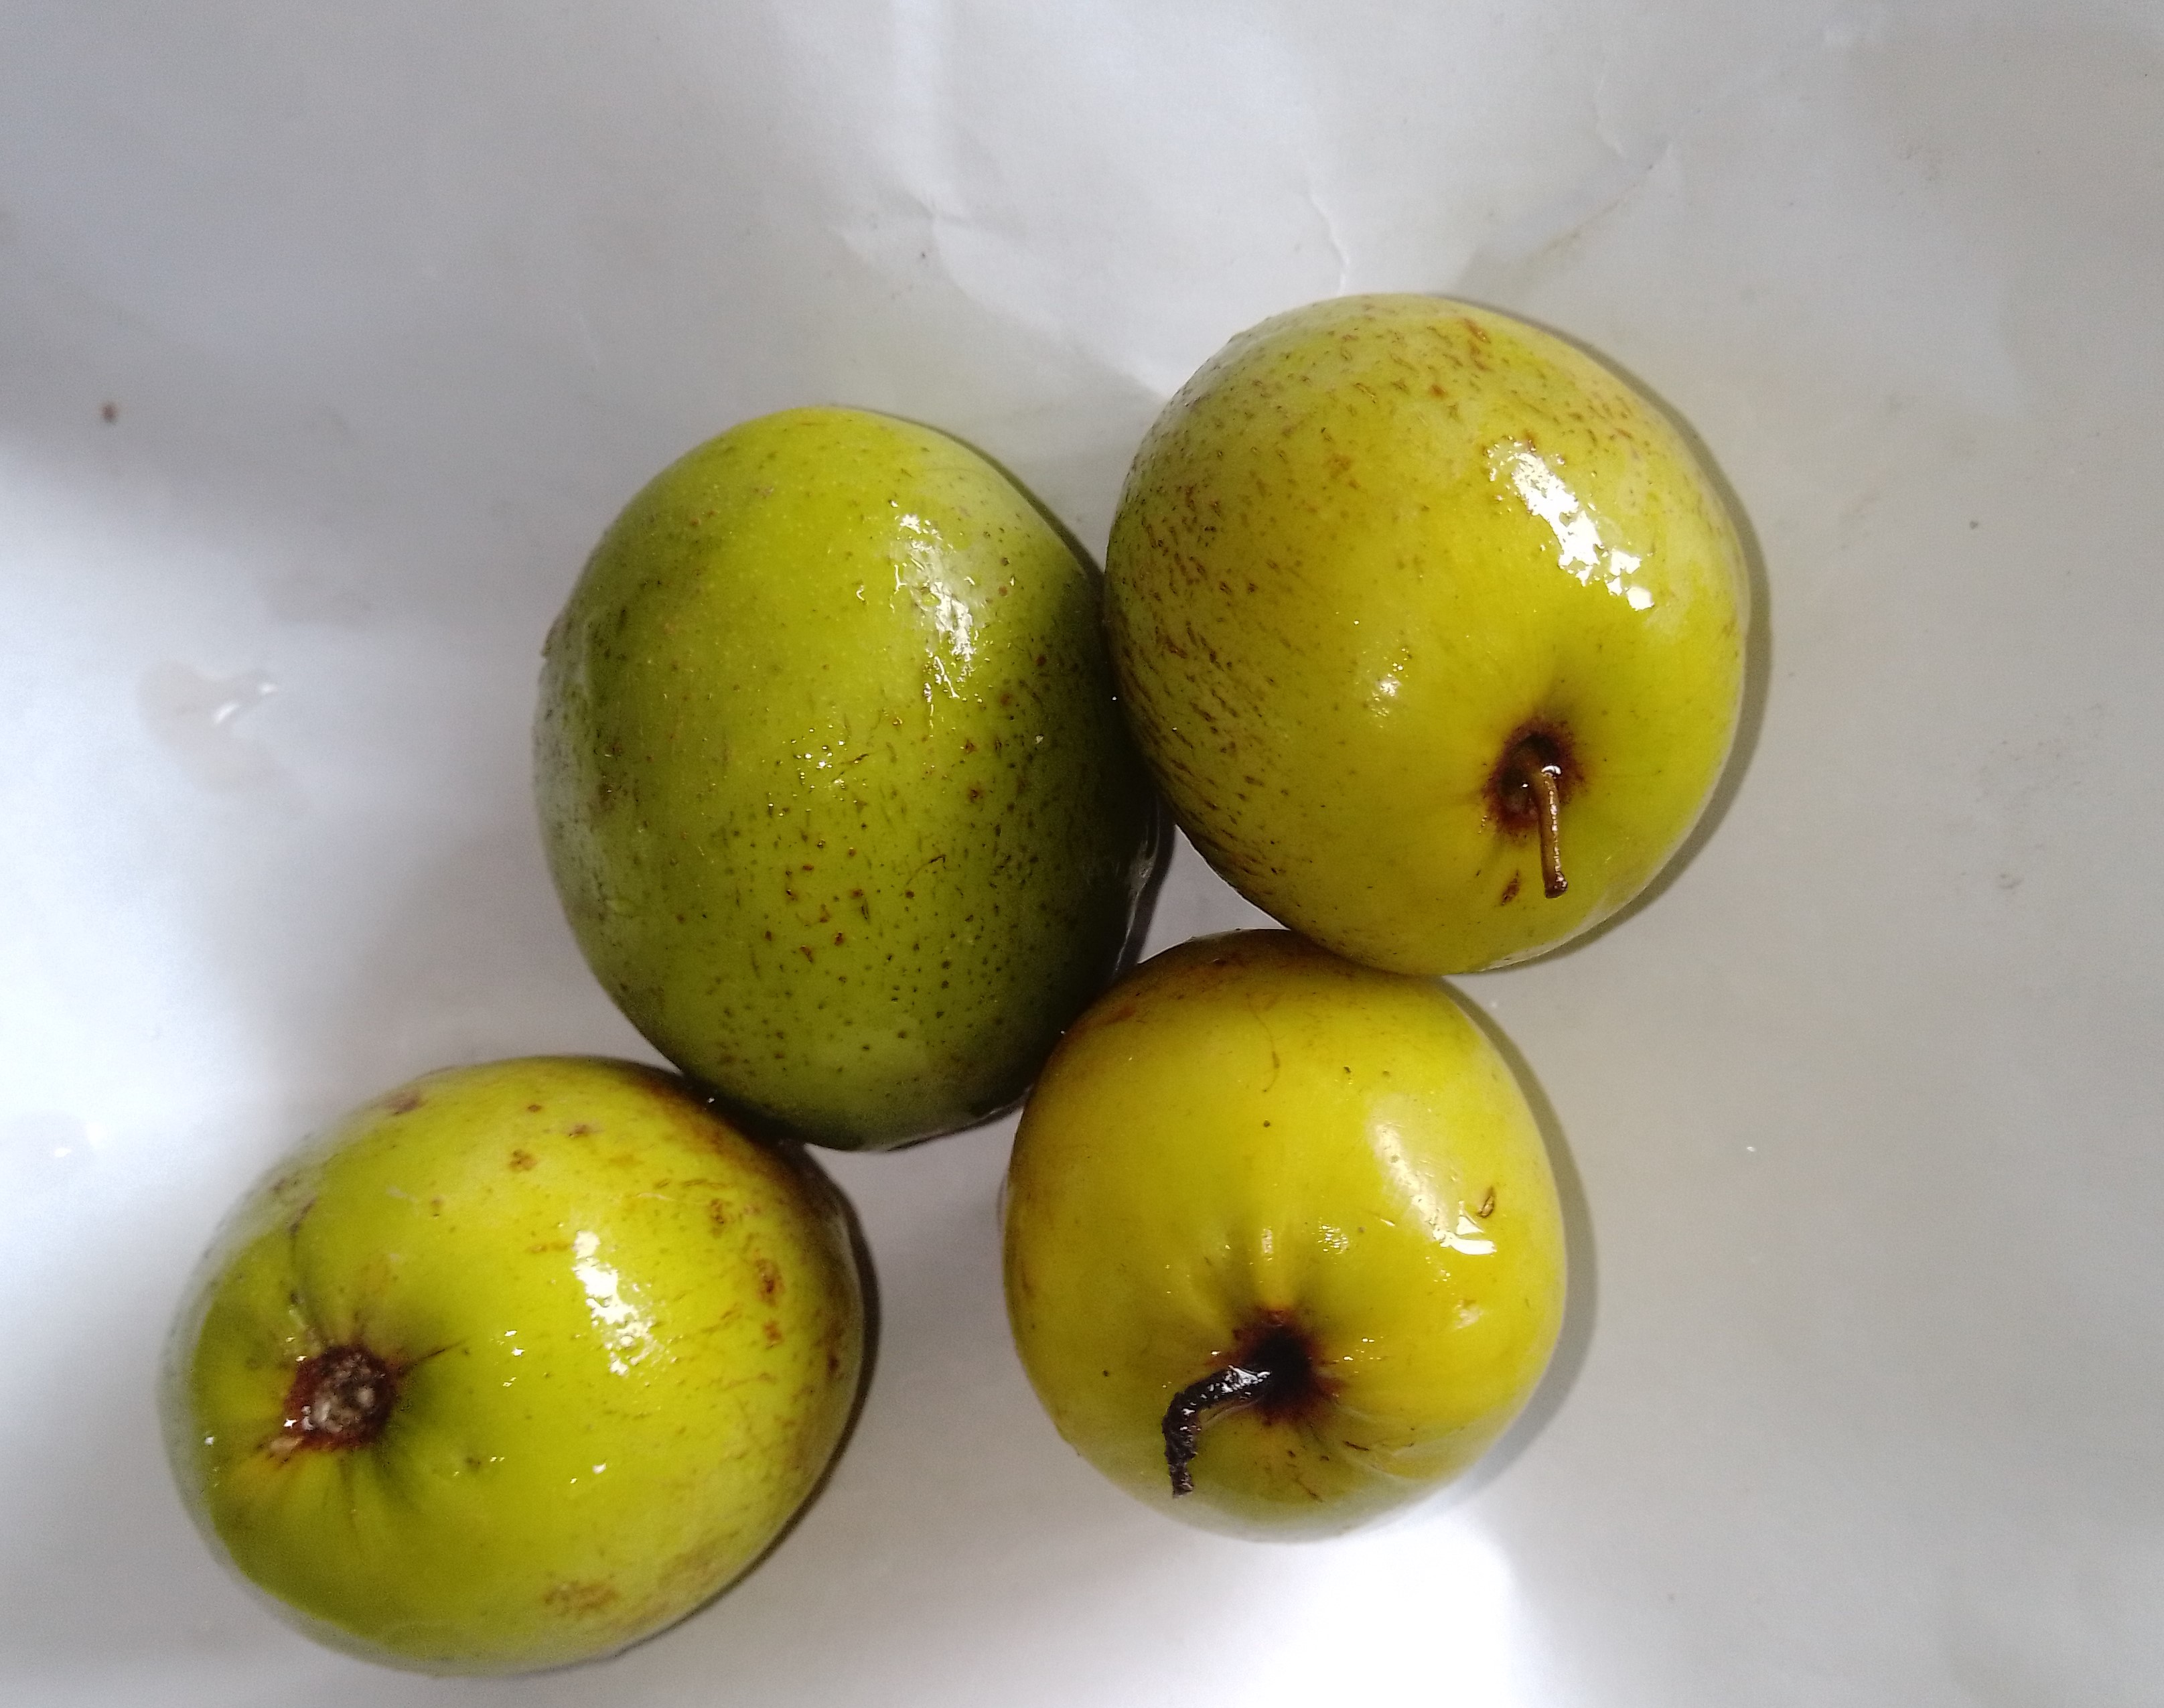
Fruit: jujube
Condition: fresh